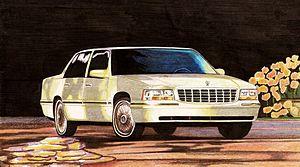
L'appellation DeVille a été utilisée pour beaucoup de modèles de la marque Cadillac.